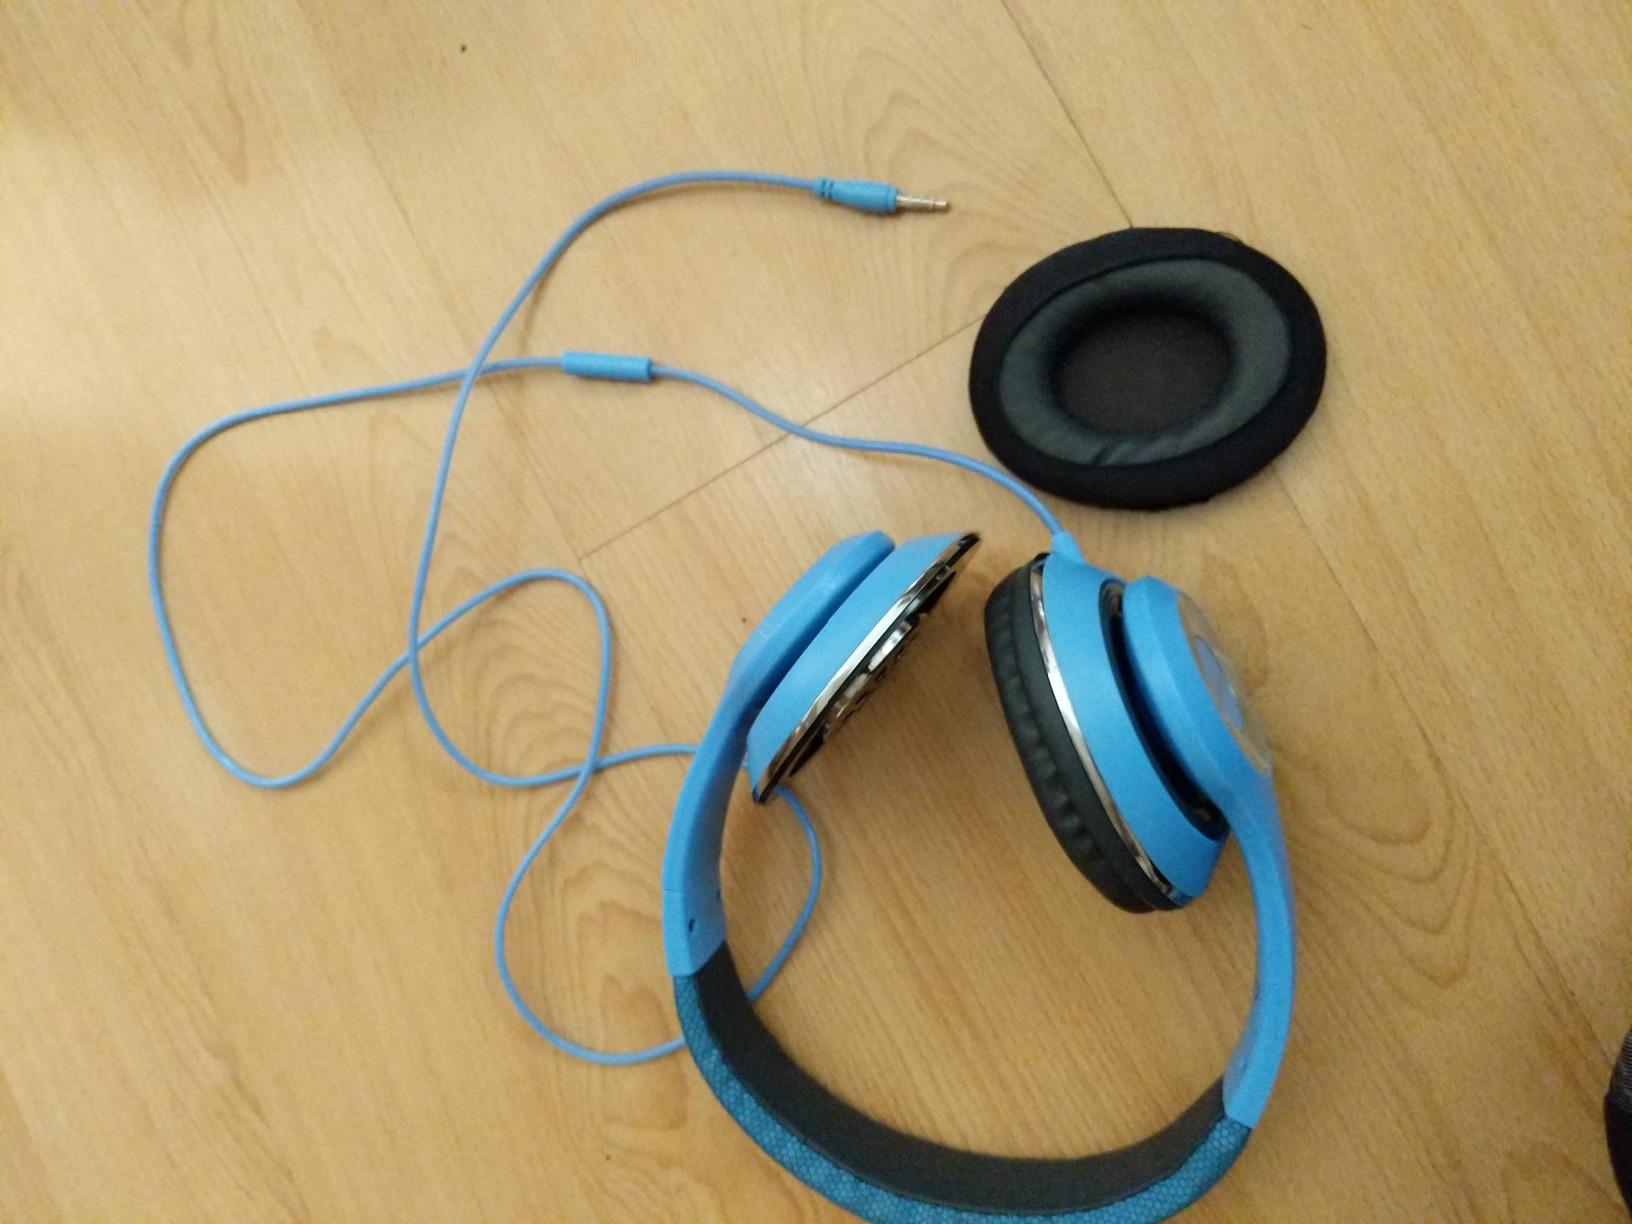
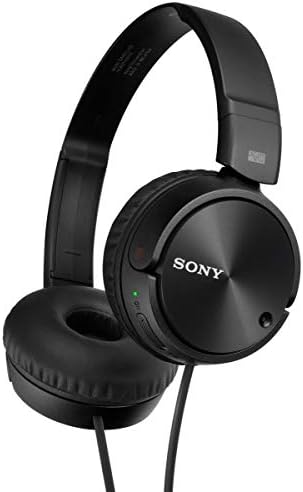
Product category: headphones
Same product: no